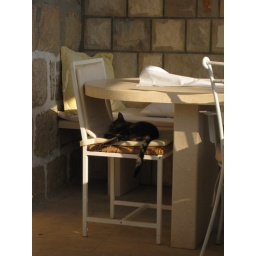
The house cat in Dubrovnik, napping after gorging himself on our breakfast